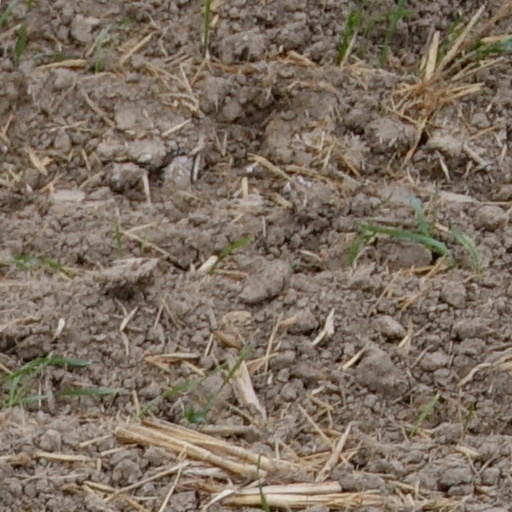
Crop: wheat